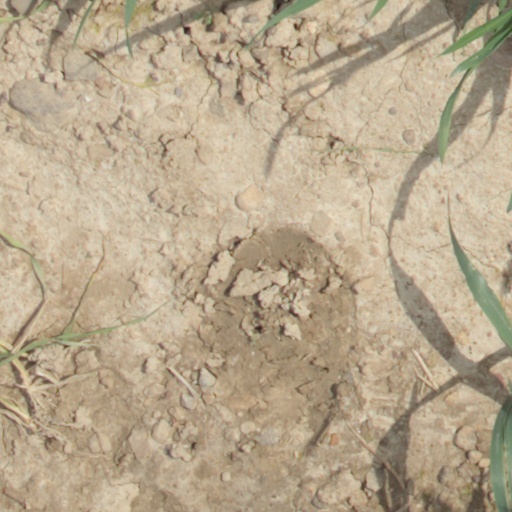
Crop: wheat